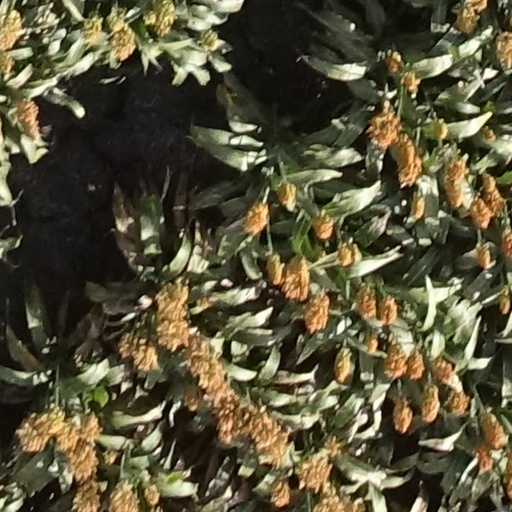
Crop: sorghum